No Parking Hare

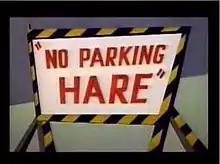
Title card

No Parking Hare is a 1954 Warner Bros. "Looney Tunes" theatrical animated short, directed by Robert McKimson and written by Sid Marcus. The short was released on May 1, 1954, and stars Bugs Bunny. Similar in plot to "Homeless Hare", Bugs finds himself squaring off against a construction worker who wants to build over his hole in the ground.